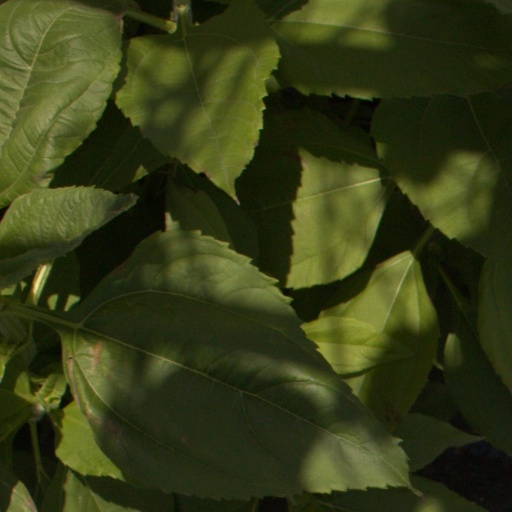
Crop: Jerusalem artichoke